Ana Dias (photographer)

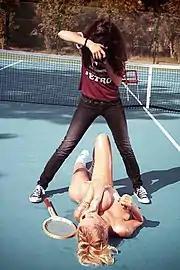
Dias photographing a female model, 2015

In June 2015, Dias starred in the web series "Playboy Abroad: Adventures with Photographer Ana Dias". In each of the 24 episodes, she traveled to a different country to photograph a different model for a Playboy-style photo shoot. The web series included backstage at photo shoots, as well as the exploits of photographer, models and team.